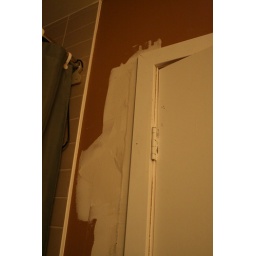
New wall and frame in the bathroom